Military art

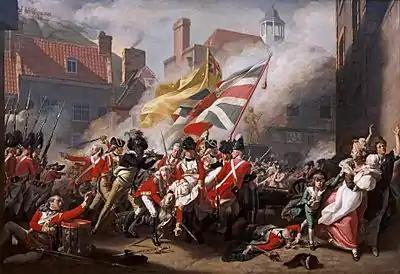
"The Death of Major Peirson, 6 January 1781", 1784, by John Singleton Copley

From at least the late 15th century, sets of tapestries became the grandest medium for "official military art"; the Portuguese Pastrana Tapestries (1470s) were an early example. A set produced for the Duke of Marlborough showing his victories was varied for different clients, and even sold to one of his opponents, Maximilian II Emanuel, Elector of Bavaria, after reworking the general's faces and other details.